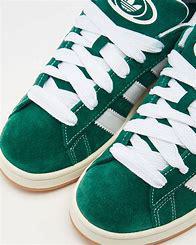
Brand: Adidas
Model: Campus 00S